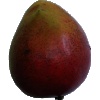
Label: red_mango